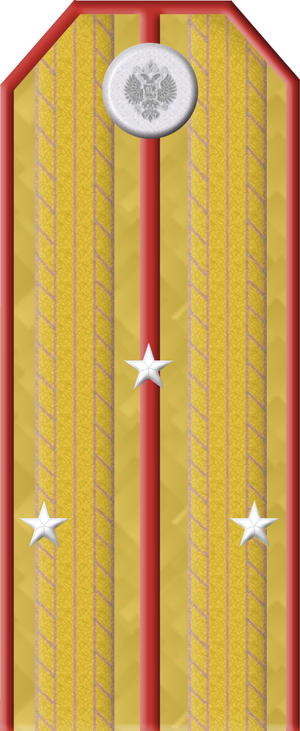
Maria Léontiévna Botchkariova, en russe : Мари́я Лео́нтьевна Бочкарёва, est un officier russe né en 1889 dans le gouvernement de Novgorod et exécuté en 1920 par la Tchéka à Krasnoïarsk. Veuve combattant comme secouriste dans l'Armée impériale durant la Première Guerre mondiale, elle fonde à la suite de la Révolution de 1917 et commande au sein de l' Armée de la République un bataillon dit de la mort qui n'est composé que de femmes avant de rallier dans la guerre civile l'Armée blanche de l'amiral Koltchak. Surnommée « Yachka », du prénom de l'équipière morte au feu à ses côtés, elle est soutenue par les suffragettes et célébrée de son vivant par la presse internationale comme une nouvelle Jeanne d'Arc.
L’armée impériale russe est le nom donné aux forces militaires de l’Empire russe avant 1917 et la révolution d'Octobre. C’est elle qui vainquit entre autres les forces de Napoléon de 1812 à 1814 et qui mena de nombreuses guerres contre les Ottomans de 1676 à 1917. Elle était dirigée par les empereurs.